Ice Poseidon

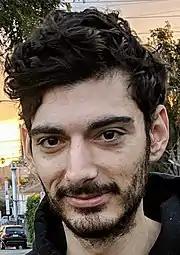
Denino in 2019

Paul Michael Joseph Denino (born September 29, 1994), better known as Ice Poseidon, is an American Internet personality, live streamer, and YouTuber. He was primarily known for streaming the video game "Old School RuneScape" and his IRL streams. Denino gained peak prominence in 2017 when his IRL streams became popular. He is best known for his IRL streams, which he describes as "life streaming". "Rolling Stone" recognized Denino as a "pioneer 'life streamer'".